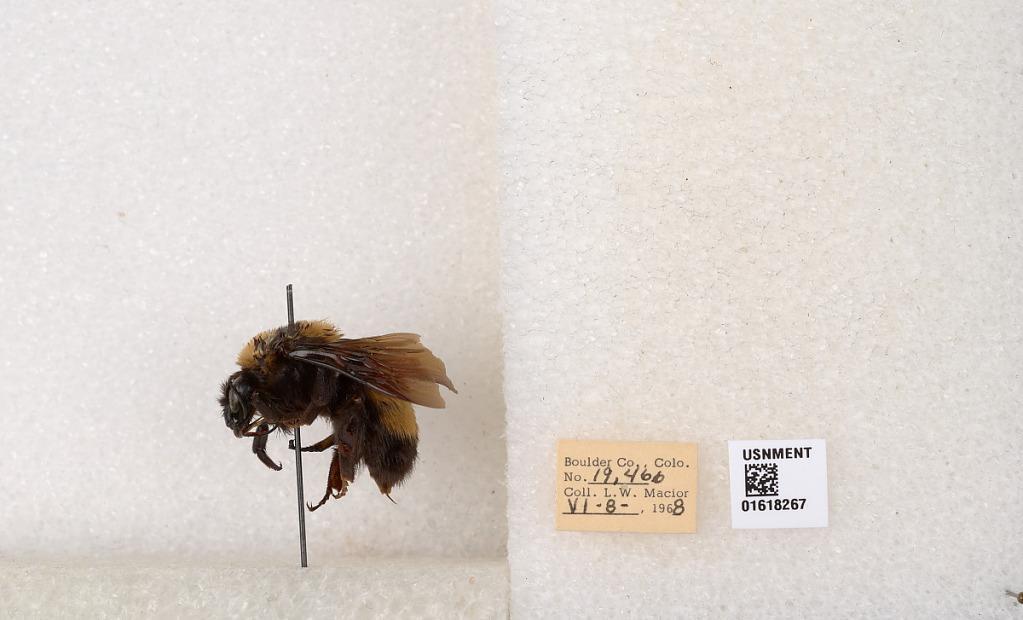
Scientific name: Bombus (Bombus) nevadensis Cresson
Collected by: L. Macior
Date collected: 1968-6-8
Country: United States
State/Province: Colorado
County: Boulder
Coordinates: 40.0925, -105.358